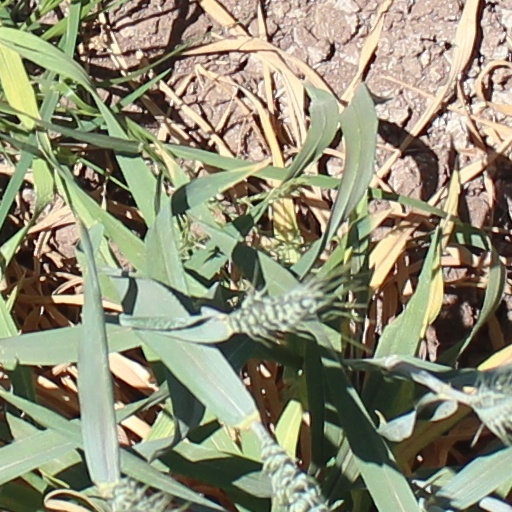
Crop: wheat